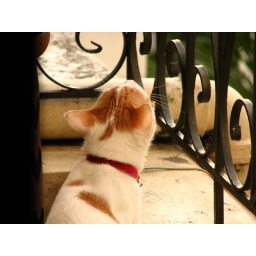
my cat staring at the birds above the roof.